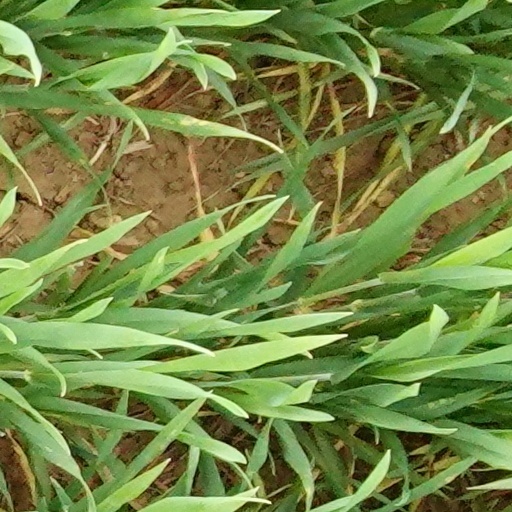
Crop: wheat